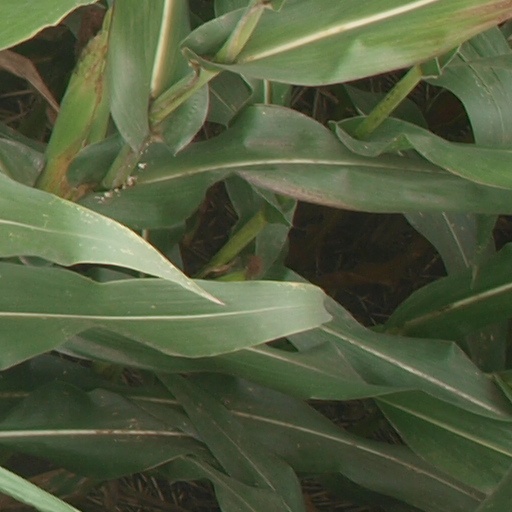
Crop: maize; corn